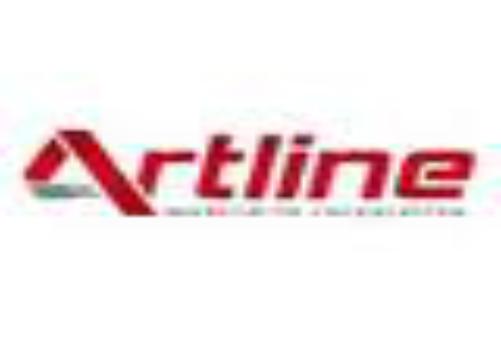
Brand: artline
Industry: Necessities